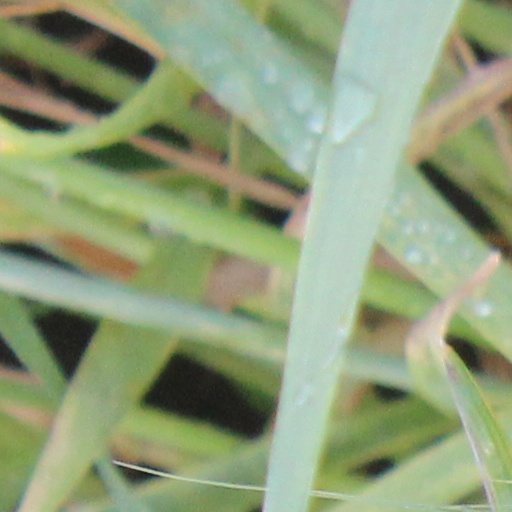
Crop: wheat